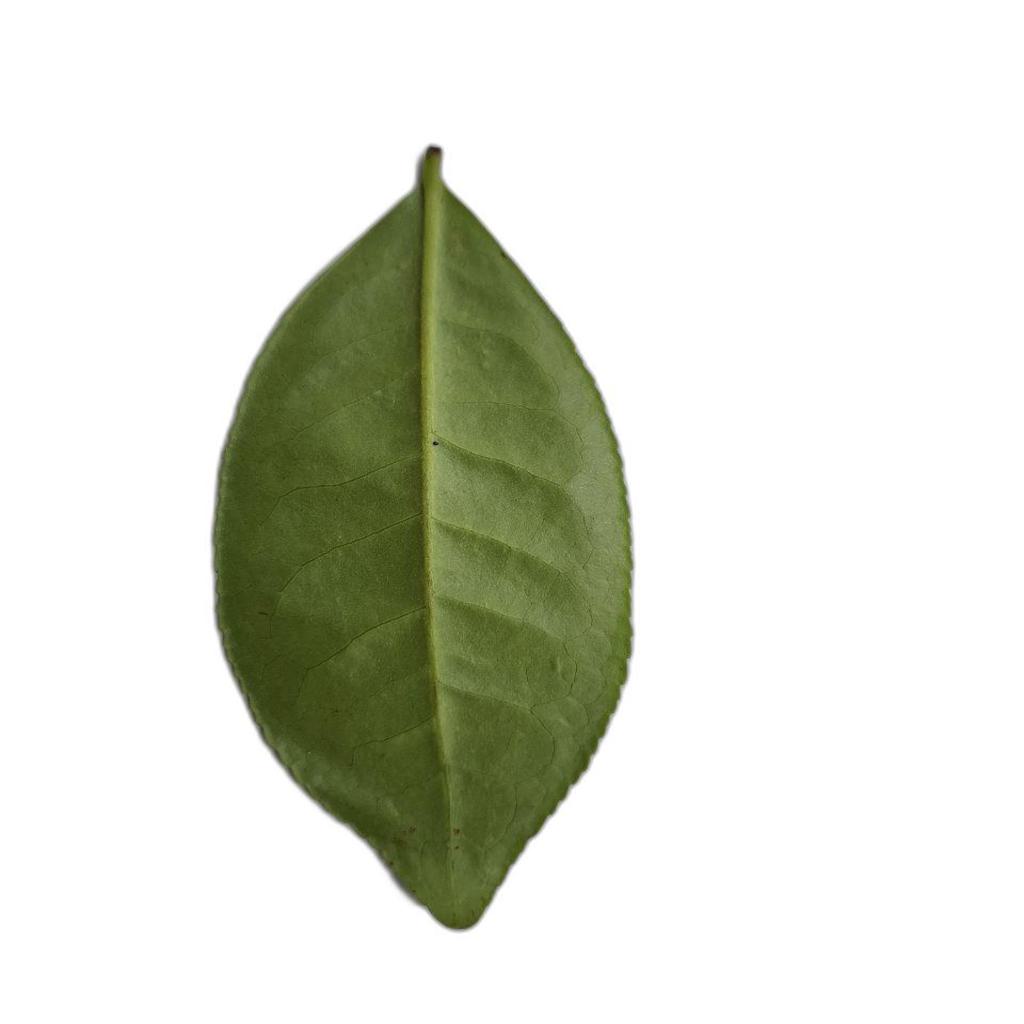
Label: Healthy